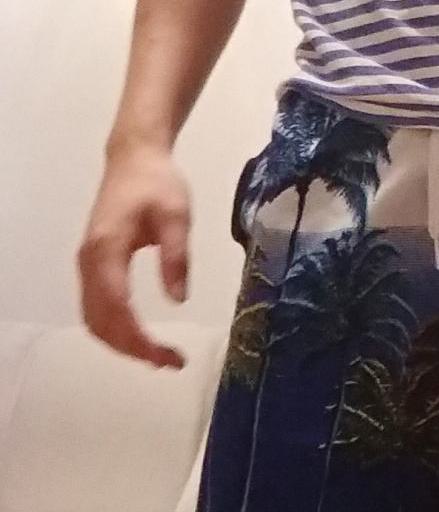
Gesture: no_gesture